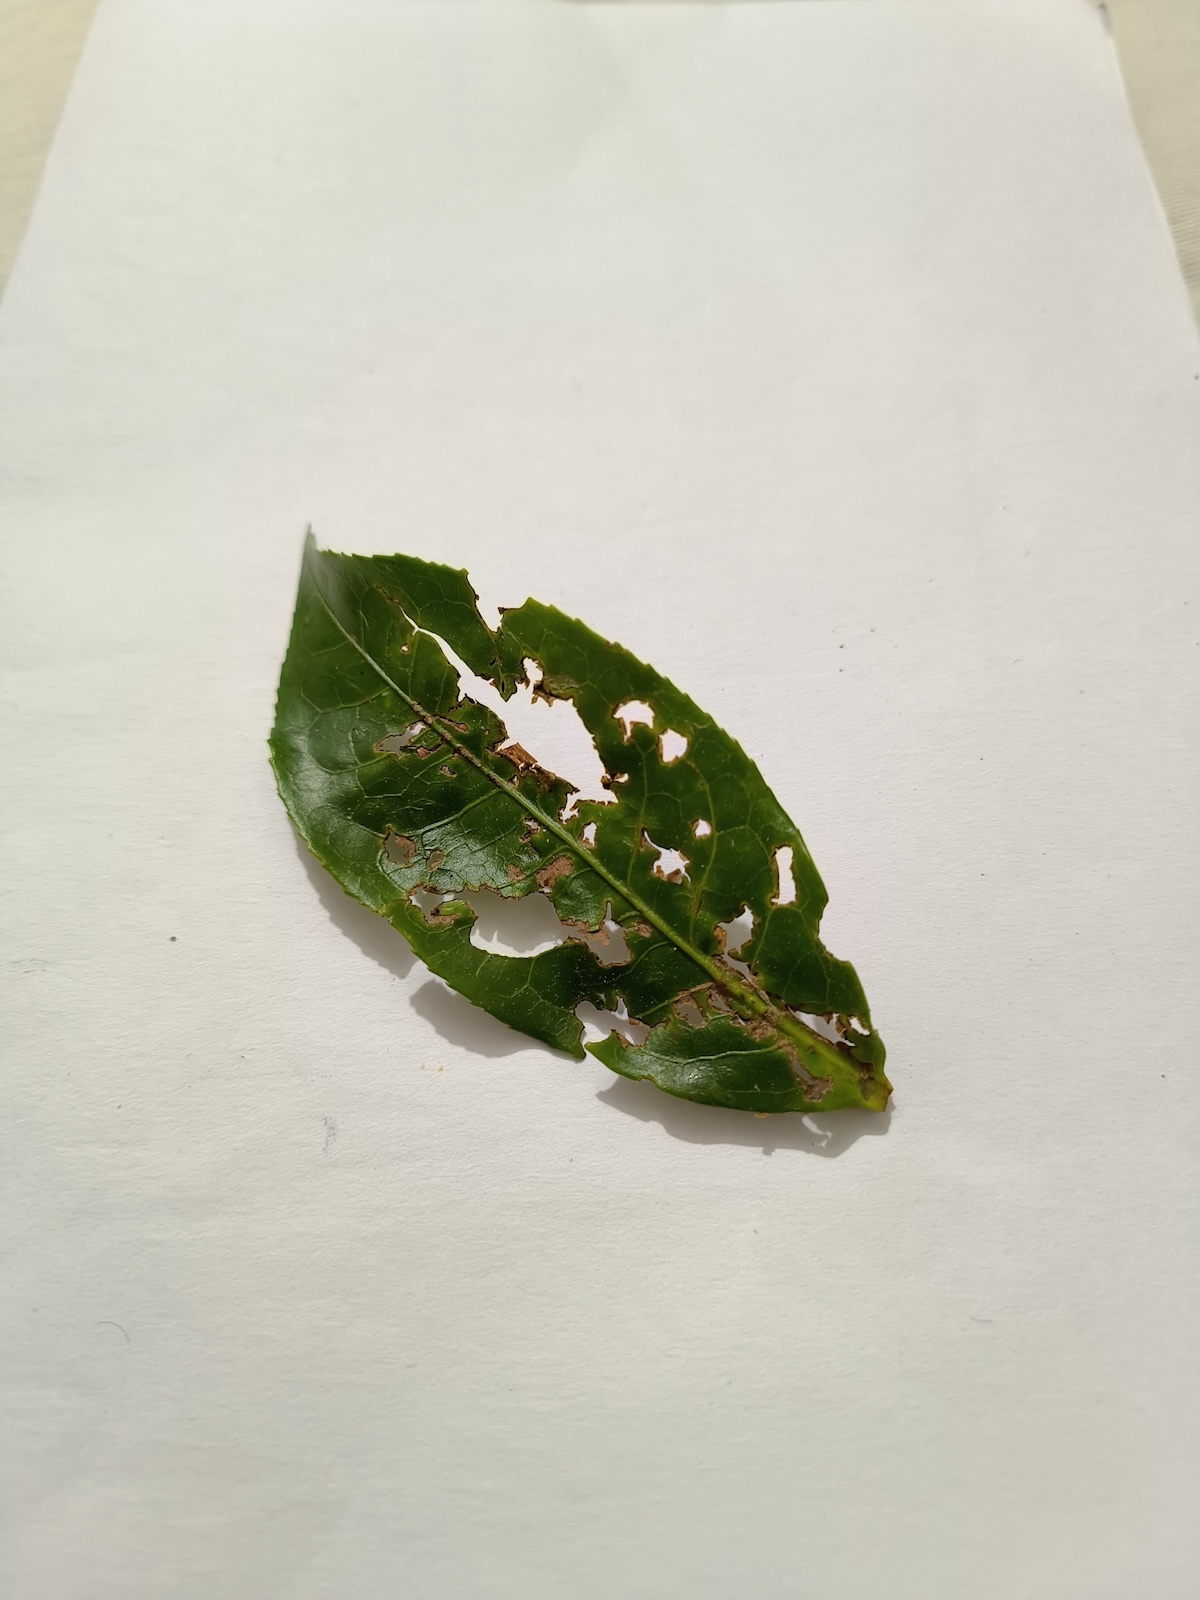
Label: Green mirid bug